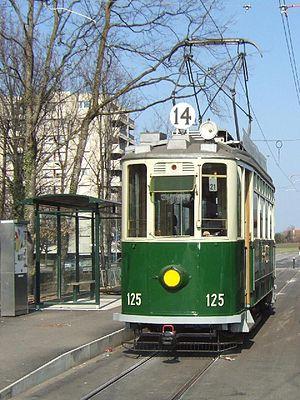
Photo: Trams aux Fils. Terminus de Meyrin Gravières
Le chemin de fer-musée Blonay-Chamby est un musée vivant du chemin de fer, créé, développé et animé par une équipe de bénévoles. Il rassemble une collection de matériel roulant ferroviaire à voie métrique sur le site de Chaulin-Chamby, et fait circuler des trains touristiques et historiques, notamment de mai à octobre sur les 3 kilomètres de la ligne de montagne de la gare de Blonay à Chamby. Il est situé sur les hauts de la Riviera vaudoise, proche du lac Léman en Suisse romande, à proximité des villes de Vevey et Montreux.
La ligne 1 du tramway de Genève ou ligne de Ceinture, est une ancienne ligne circulaire du tramway de Genève qui assurait une boucle autour du centre-ville en passant par la plaine de Plainpalais et la gare de Genève-Cornavin. La ligne fut ouverte en 1900 par la Société genevoise des chemins de fer à voie étroite puis exploitée dès l'année suivante par la Compagnie genevoise des tramways électriques et ce jusqu'à sa fermeture en 1969.
La Compagnie genevoise des tramways électriques est une ancienne compagnie de transports urbains privée fondée le 11 août 1899 par M. François Forestier avec un capital de cinq millions de francs.